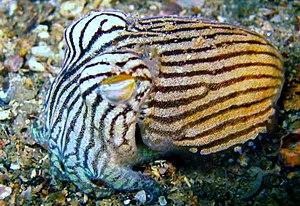
Référence UICN : espèce Sepioloidea lineolata
Sepioloidea lineolata
Les Sepiadariidae onstituent une famille de sépioles de l'ordre des Sepiida.